New Market Hotel and Store

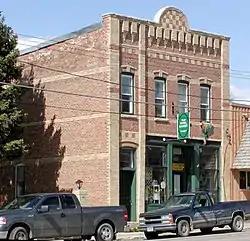
New Market Hotel and Store from the southwest

The New Market Hotel and Store is a historic commercial building in Elko New Market, Minnesota, United States. It was built in 1897 to house a general store at ground level and a small hotel on the second floor. The property was listed on the National Register of Historic Places in 1980 for its significance in the themes of architecture and commerce. It was nominated for being a well-preserved example of the late-19th-century commercial buildings constructed along the main streets of towns in Scott County, Minnesota, and the only surviving example from New Market.